Anne Clough

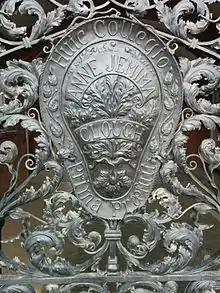
Detail on Memorial gates at the college

She was cared for at the end of her life by her niece Blanche Athena Clough and her friend Edith Sharpley who was the classics lecturer. They were both present when she died, at Cambridge on 27 February 1892. Two portraits of Clough are at Newnham College, one by Sir William Blake Richmond, the other by James Jebusa Shannon.